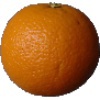
Label: Orange 1